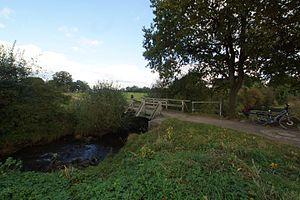
Ellerbek, Allemagne: La Mühlenau (Pinnau) à la frontière d'Ellerbek et Rellingen